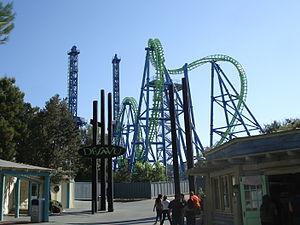
Goliath sont des montagnes russes navette inversées du parc Six Flags New England, situé à Agawam dans le Massachusetts, aux États-Unis.
Six Flags Magic Mountain est un parc d'attractions de la société Six Flags, situé à Valencia près de Santa Clarita en Californie, banlieue nord de Los Angeles.
Le Giant Inverted Boomerang est une version évoluée du modèle Boomerang de Vekoma. Il présente les mêmes figures que ce dernier mais sur une voie inversée, un parcours plus ample et dont les extrémités sont verticales.